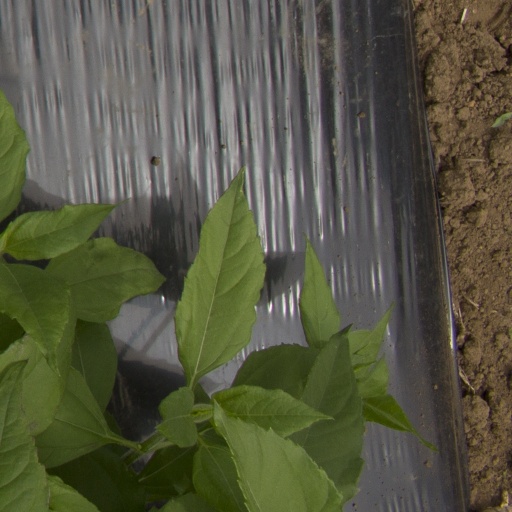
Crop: Jerusalem artichoke